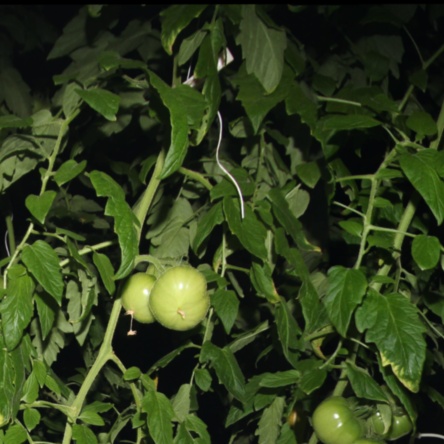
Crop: tomato